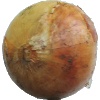
Label: white_onion